Ezra Meeker

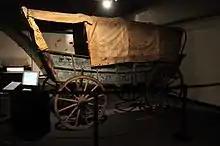
Ezra Meeker wagon, Washington State History Museum. Photographed during its temporary return to public view, in 2012.

Meeker returned to the Yukon twice more, in 1899 and 1900. Most of the money earned through groceries was invested in gold mining, and was lost. When he departed the Klondike for the last time in April 1901, he left behind him the body of his son Fred, dead of pneumonia in Dawson City on January 30, 1901. In his writings, Meeker ascribed his sudden departure from the Yukon in 1901 to mining losses and his upcoming 50th wedding anniversary. Meeker scholar Dennis M. Larsen in his book on the pioneer's Klondike adventure suggests that a more likely reason was attempts by those who had lost money in Meeker's enterprises in the 1890s to gain the family's remaining major asset, the Meeker Mansion. That property was sold by Eliza Jane Meeker to her daughter Caroline and son-in-law Eben Osborne for $10,000 in mid-1901 (about $ in ) and later that year both Ezra and Eliza Jane executed documents stating that the house had been her separate property, paid for with funds not deriving from Ezra. The sale to the Osbornes included provisions that Ezra and Eliza Jane were to have lifetime residence and $50 per month. Ezra Meeker did not live there after his wife's death in 1909, and the Osbornes sold the house in 1915. Eben Osborne died in 1922, survived by his 91-year-old father in law.